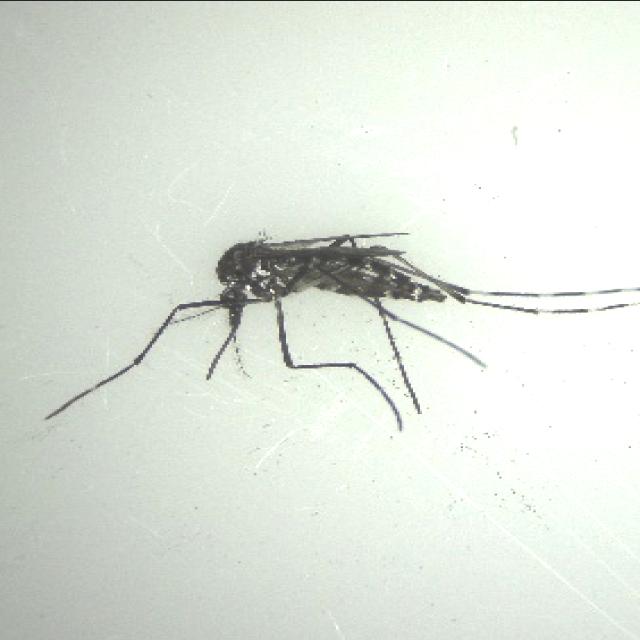
Species: aedes_albopictus